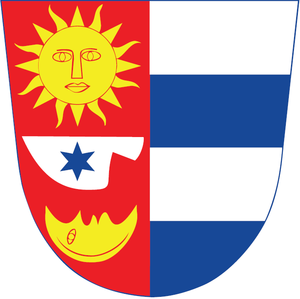
Bělov est une commune du district de Zlín, dans la région de Zlín, en République tchèque. Sa population s'élevait à 316 habitants en 2018.